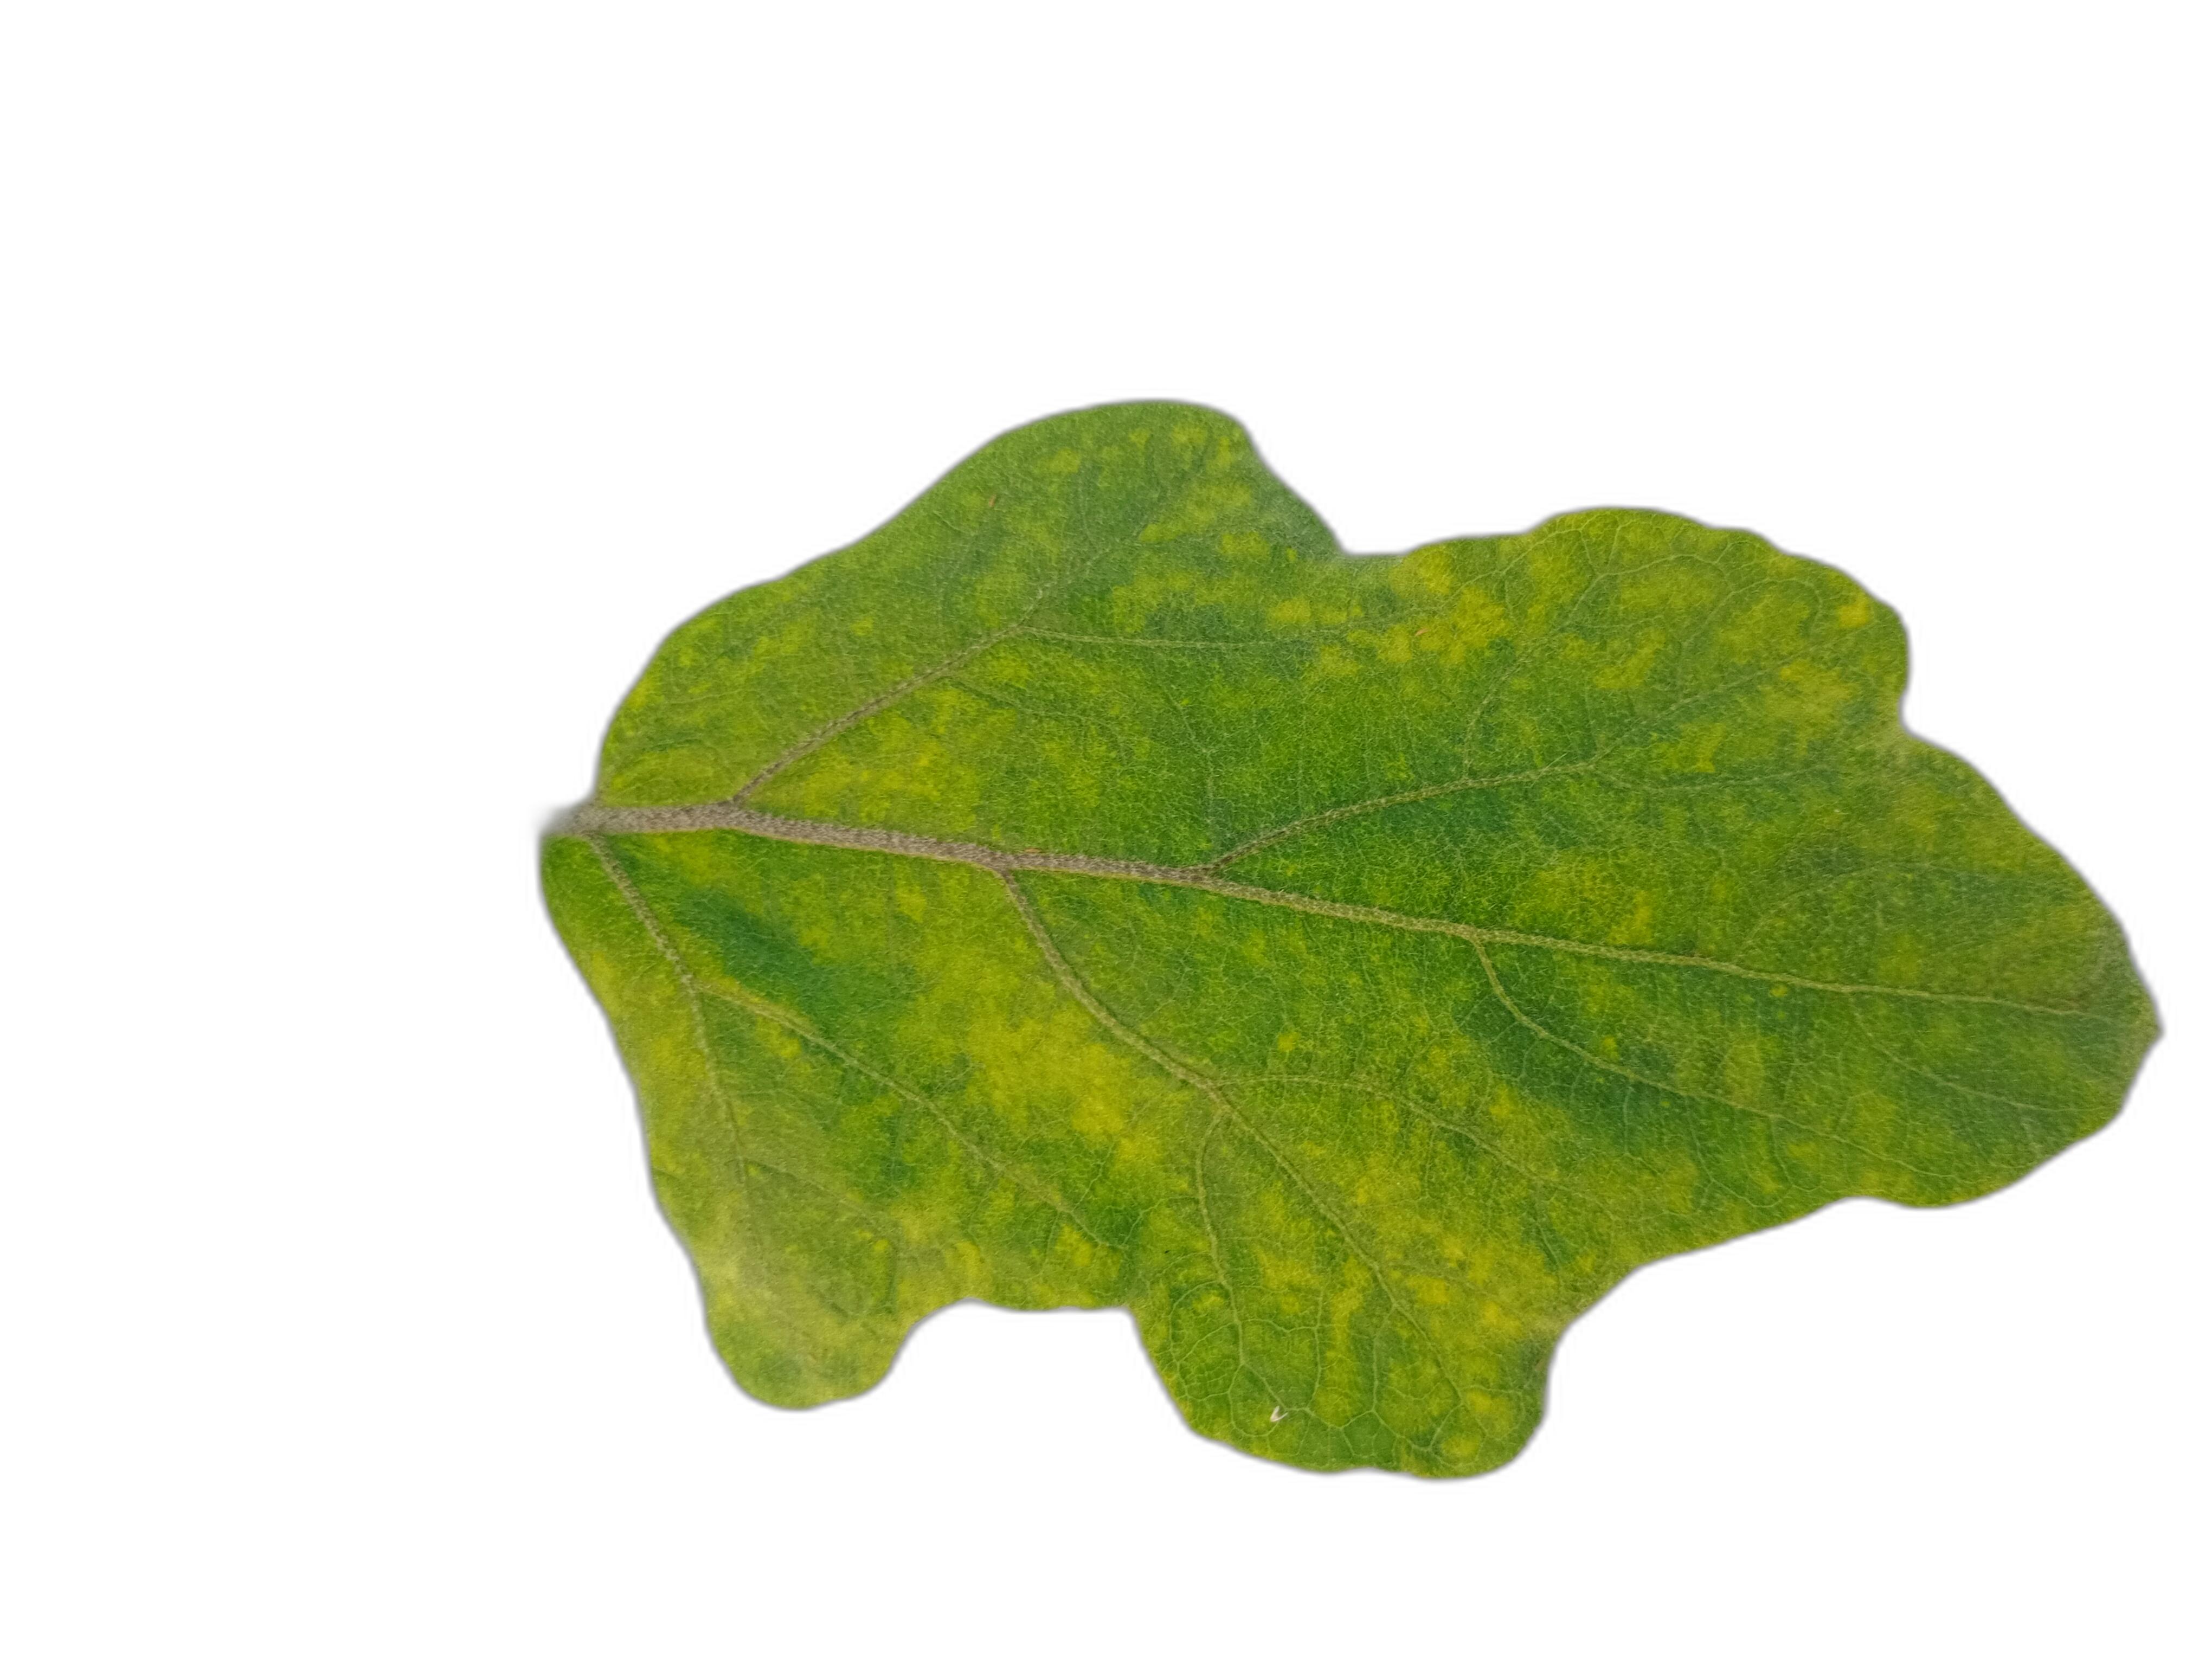
Label: Healthy Leaf